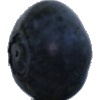
Label: blueberry